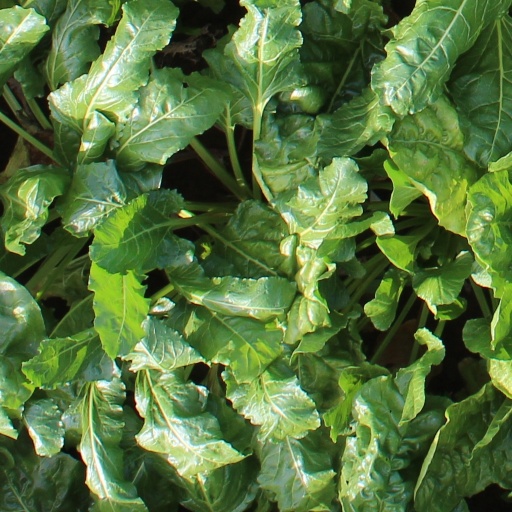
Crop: sugar beet